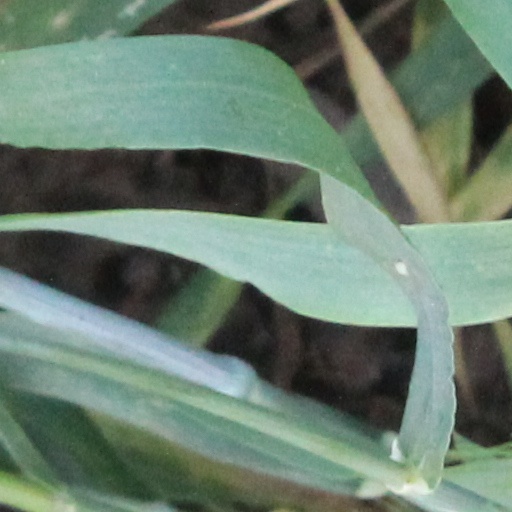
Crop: wheat